IND Eighth Avenue Line

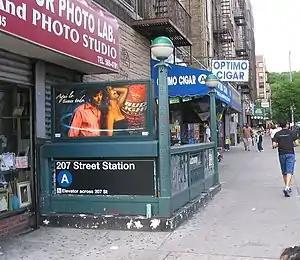
The northern terminal, at 207th Street

The Eighth Avenue Line begins as a two-track subway under Broadway at 207th Street in Inwood. A flying junction just to the south brings two tracks from the 207th Street Yard between the main tracks, merging after Dyckman Street. The subway leaves Broadway to pass under Fort Tryon Park to the north end of Fort Washington Avenue, which it follows to roughly 175th Street before turning southeast under private property.